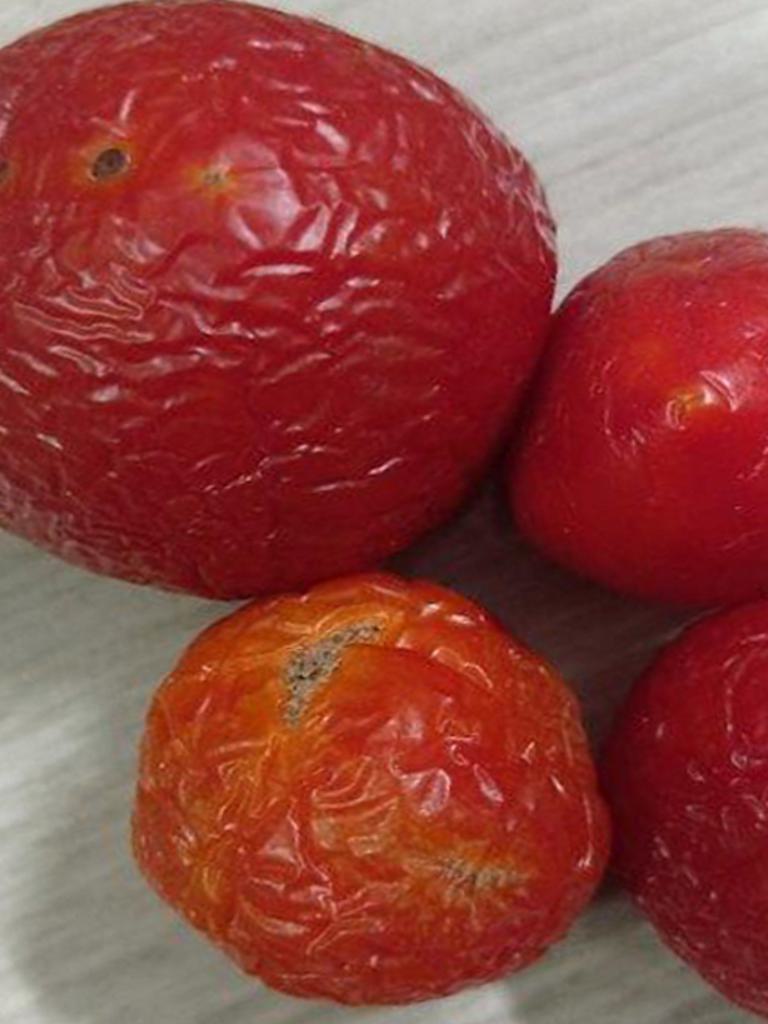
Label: Rotten